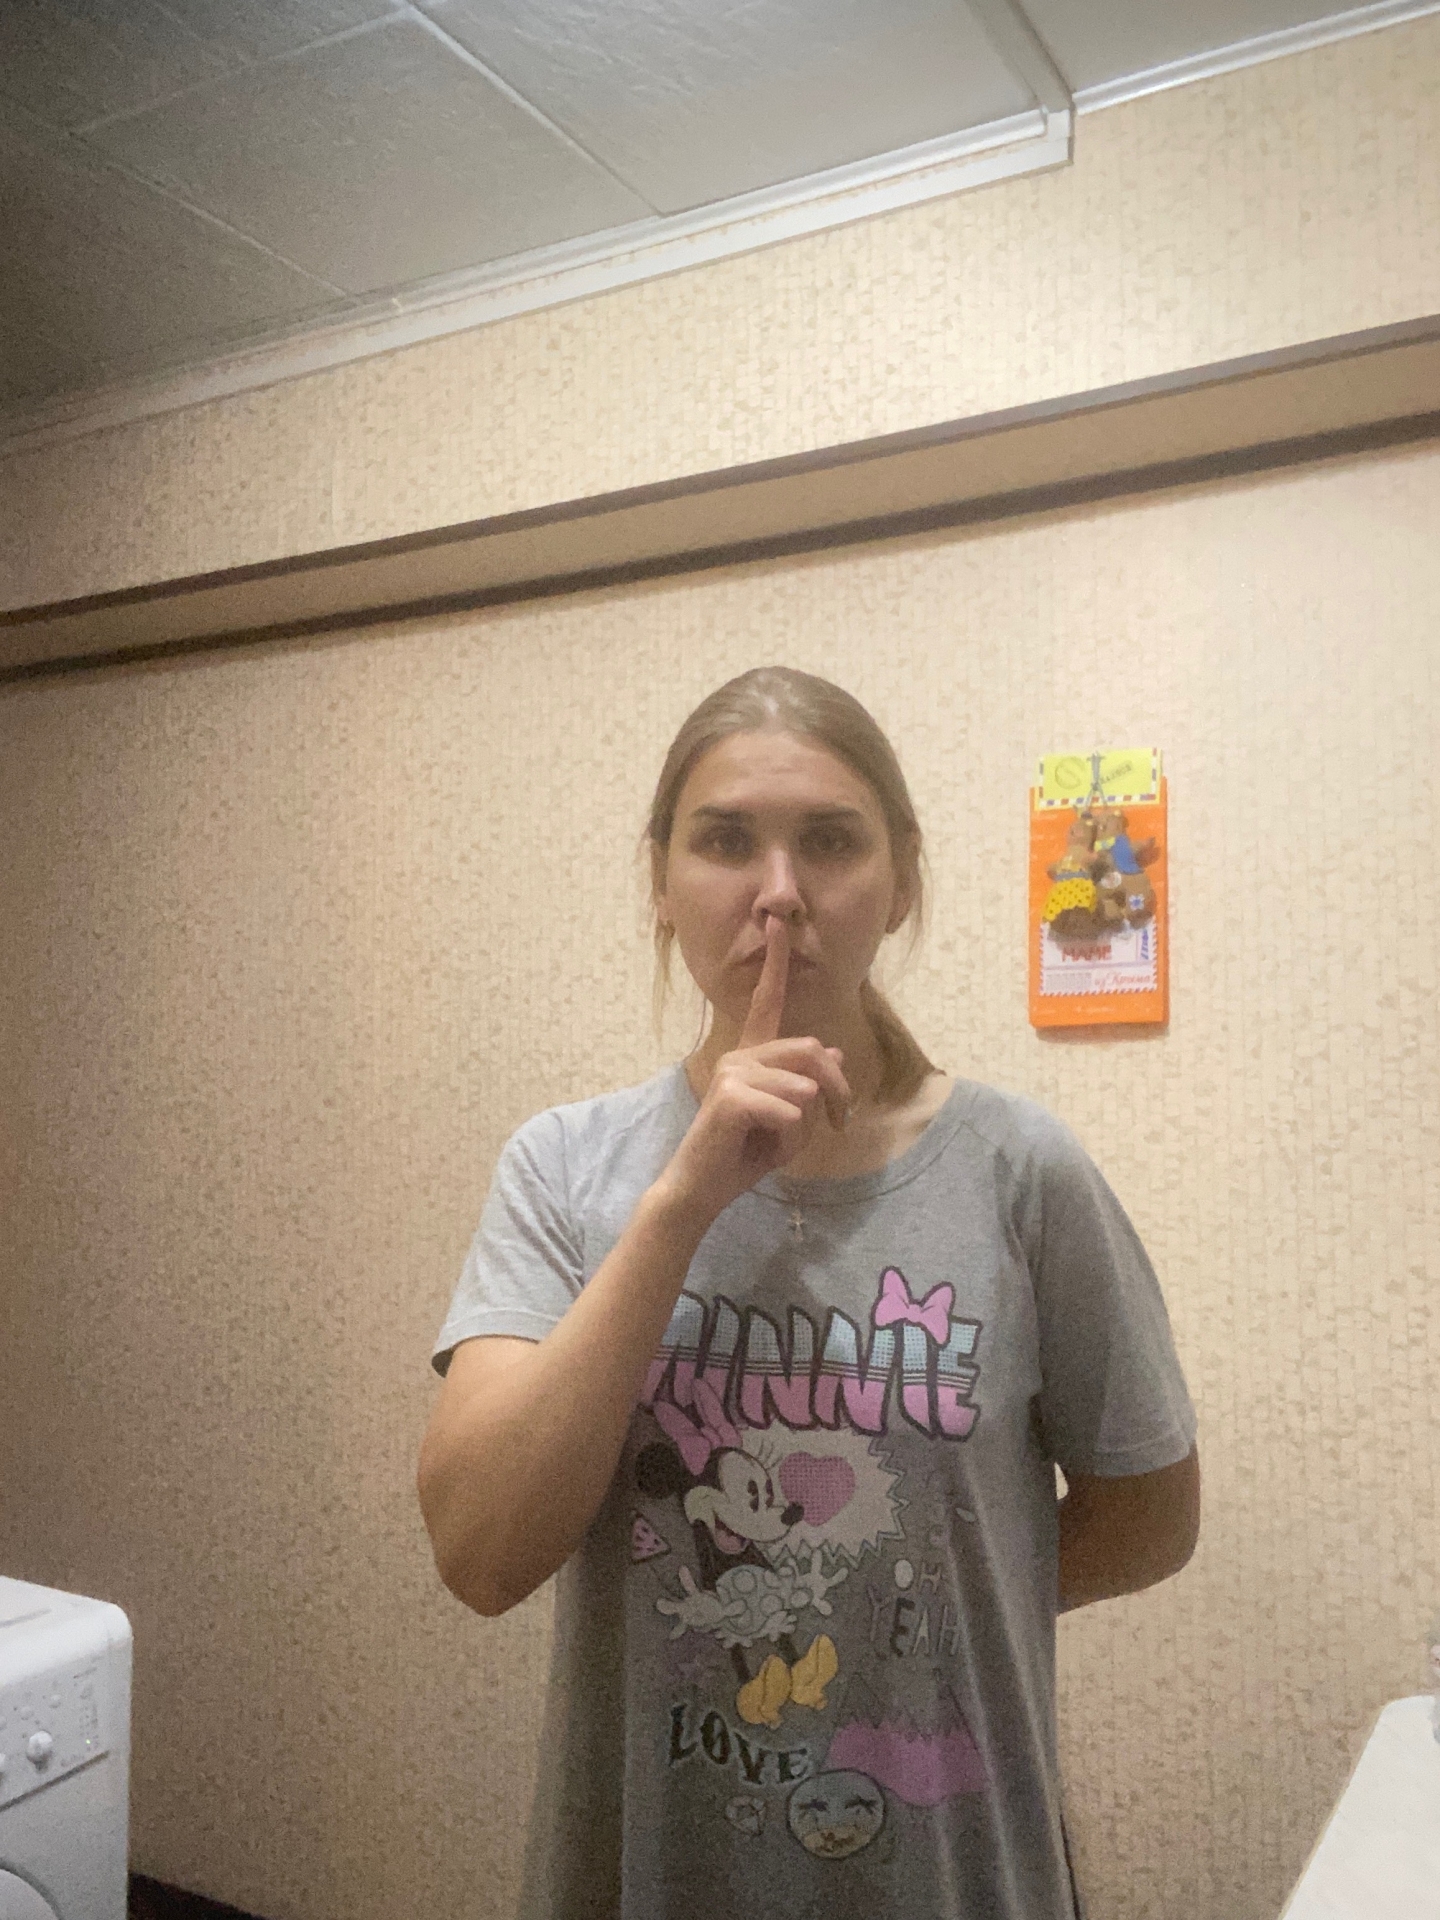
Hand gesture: mute